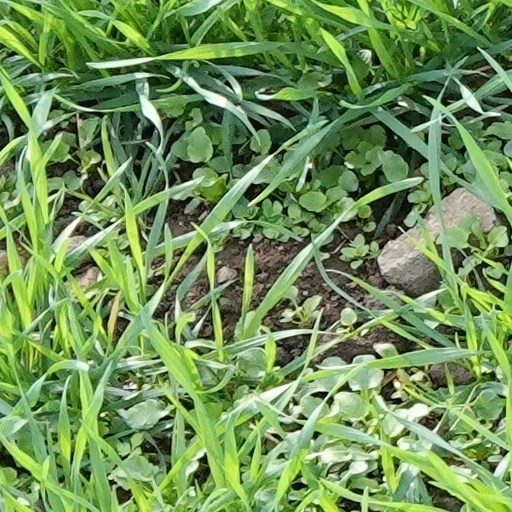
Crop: wheat